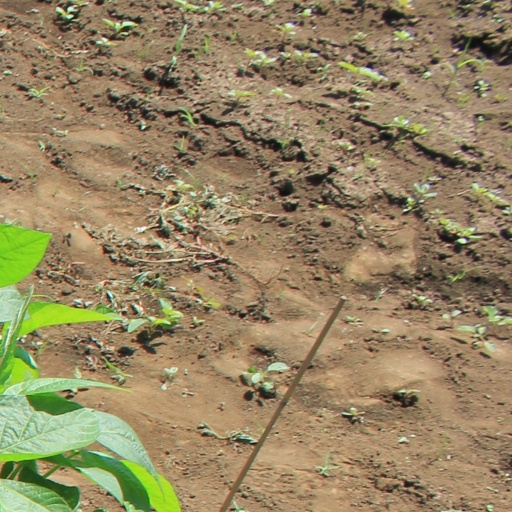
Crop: soybean